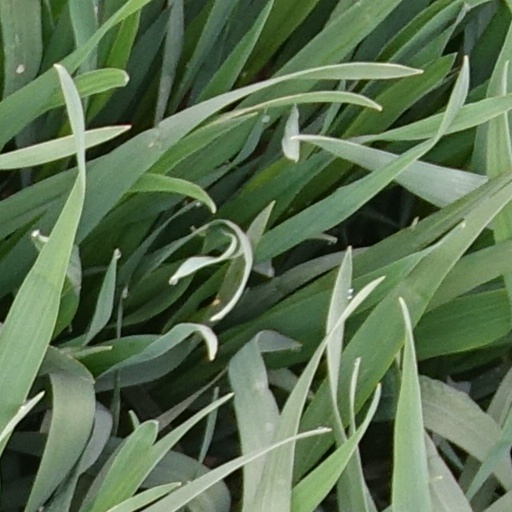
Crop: wheat